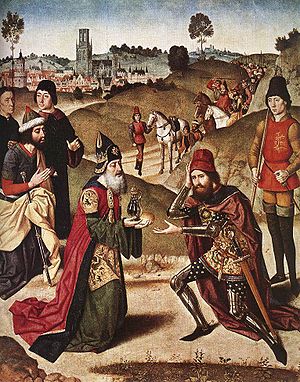
Melkisedek (Bibelen)
Mødet mellem Abraham og Melkisedek, maleri af Dirk Bouts (1464-1467).
"Melkisedek er hebraisk for ""Sedeq er min konge"". Han var konge i Salem på Abrahams tid. I Hebr 7,2 omtales han som ""Retfærdighedskonge"". Han var præst for ""Gud den Højeste"" og omtales tre steder i Bibelen: I 1 Mos 14,18ff, Sl 110,4 og i Hebr 7 – 8.